Haidy Moussa

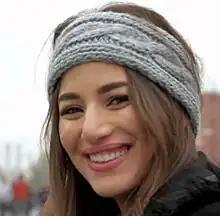
Haidy Moussa at Moscow in 2015.

Haidy Moussa, is an Egyptian singer and actress. In 2016 and 2017 she received DG (Dear Gest) and MEMA Award (Middle East Music awards) for best rising singer. Haidy started her musical Career in Cairo Opera House which is considered one of the most significant places that related to music in Egypt.